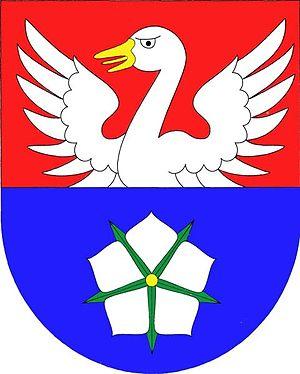
Čáslavice est une commune du district de Třebíč, dans la région de Vysočina, en République tchèque. Sa population s'élevait à 544 habitants en 2019.